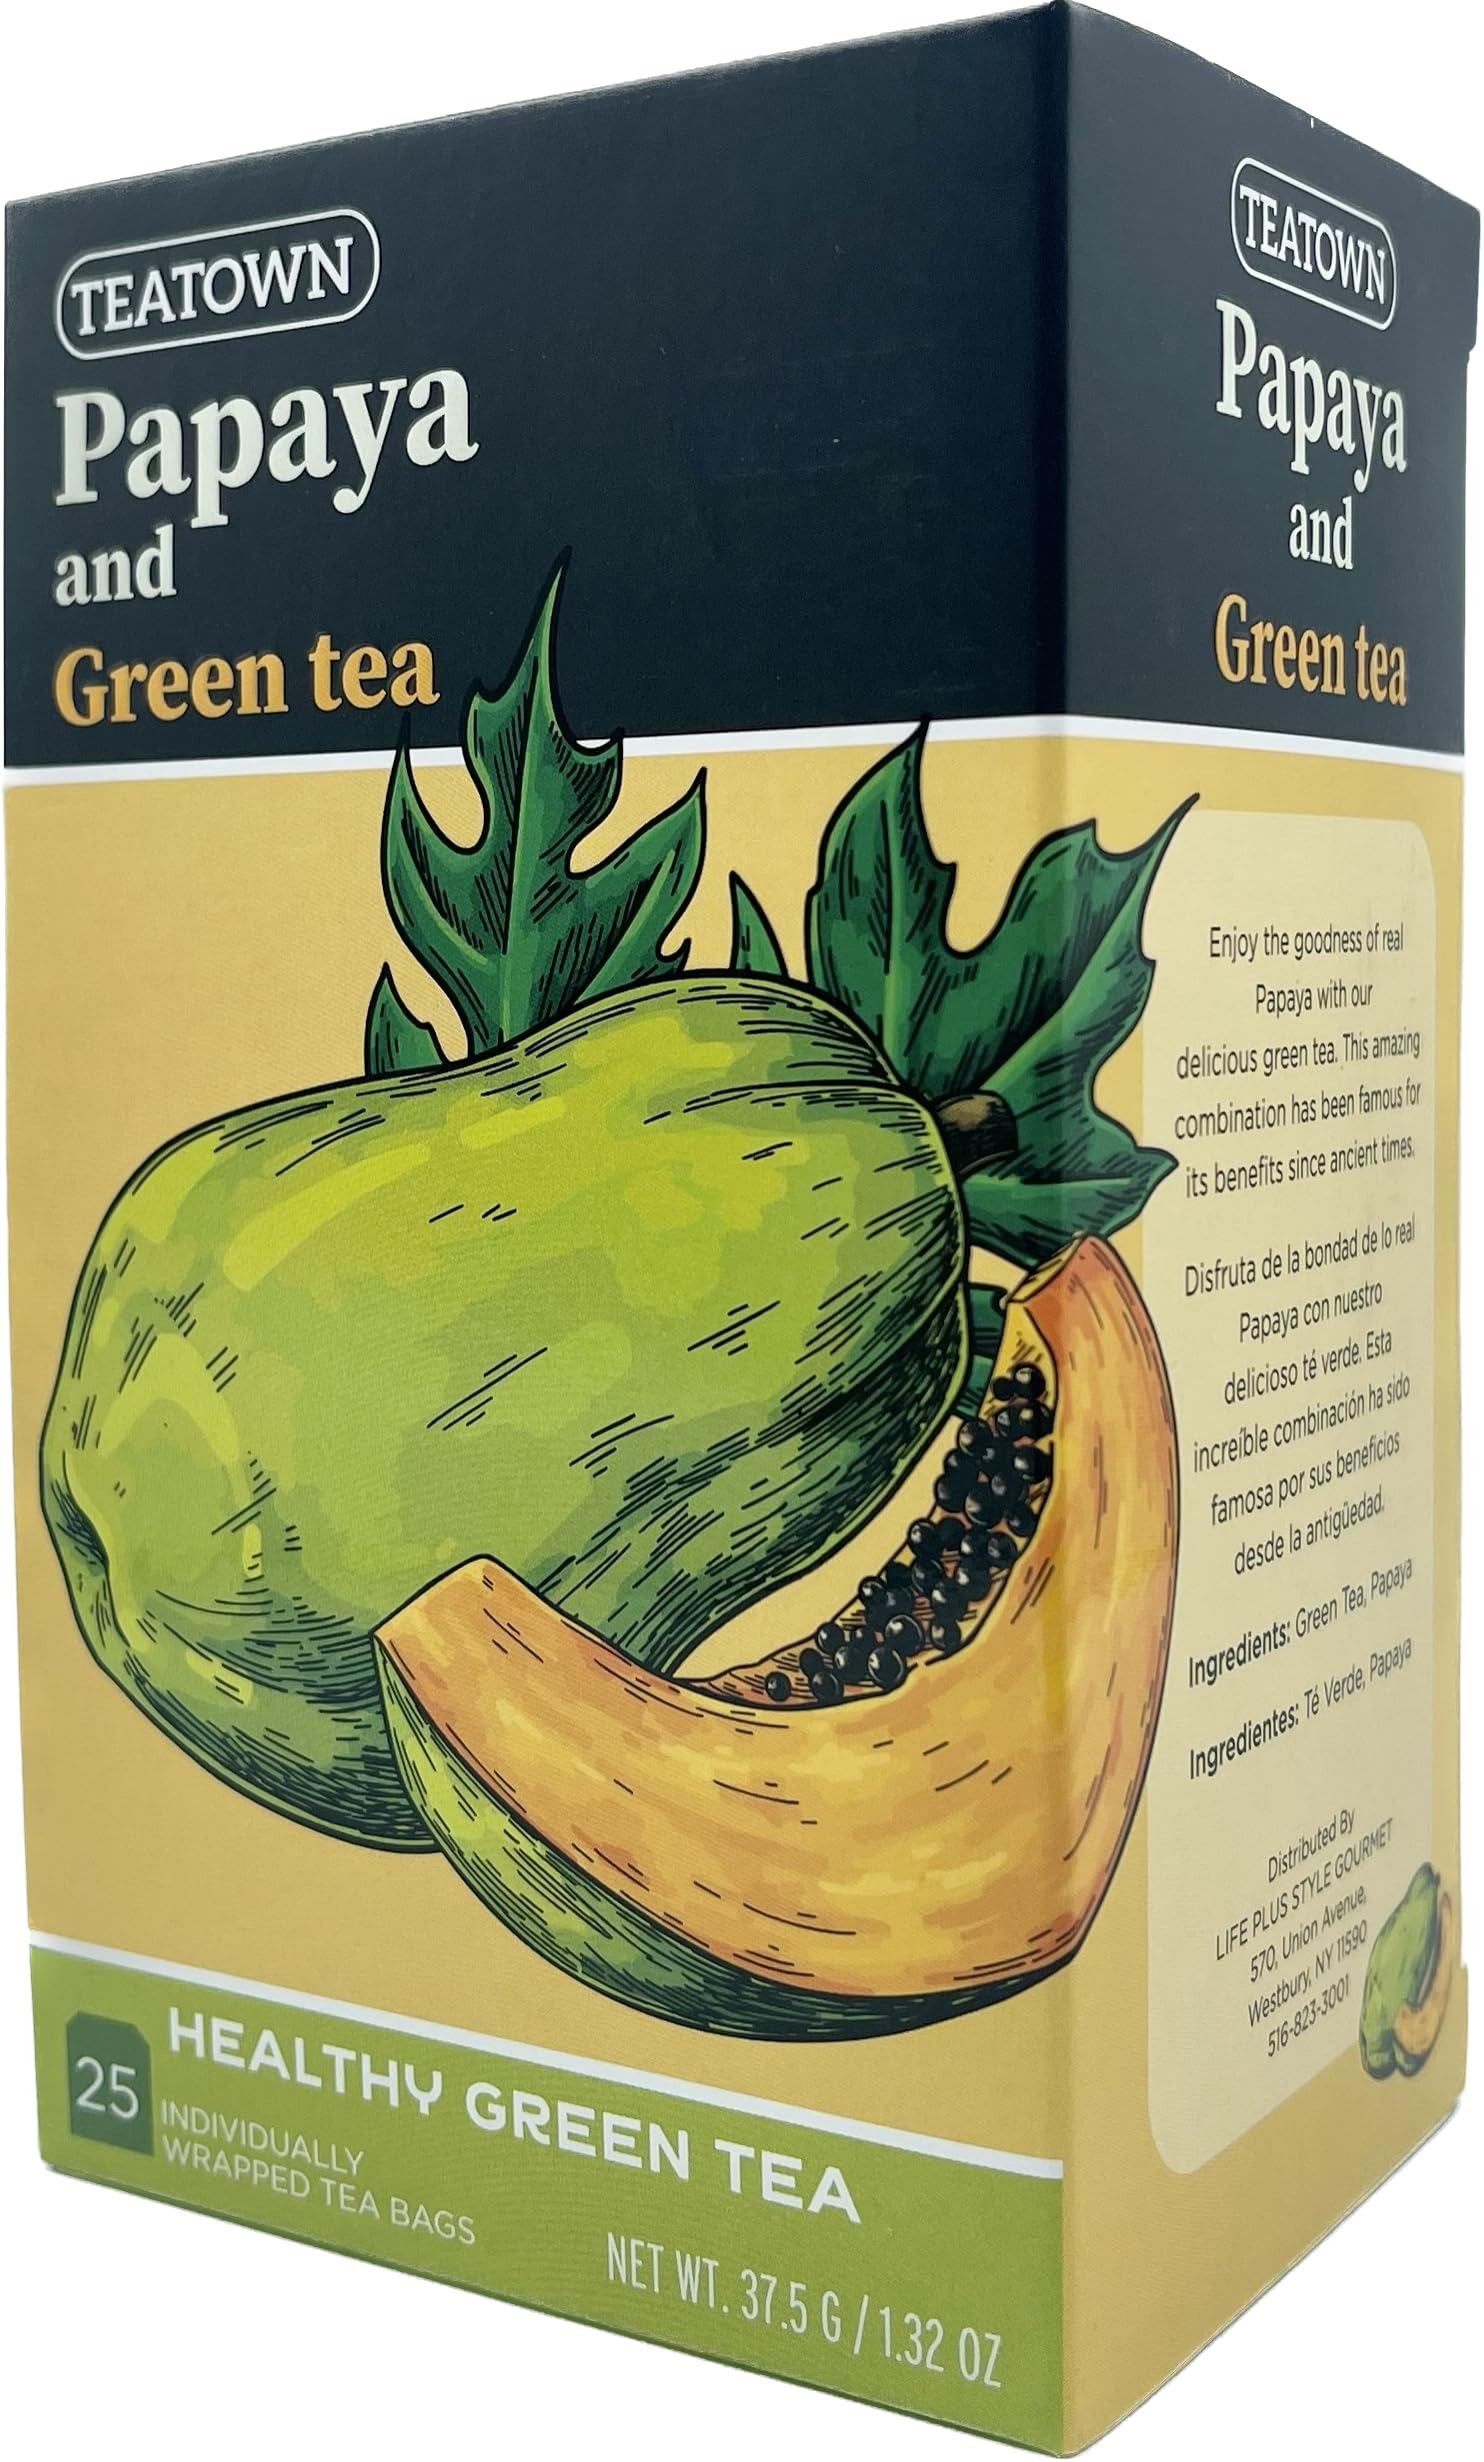
Item Name: Premium Caffeinated Ceylon Papaya Green Tea Bags: 25 Count Individually Wrapped Teabags All-Natural Exotic Fruit Essence & Aroma Hot or Iced Tea Brew (25-Pack)
Bullet Point 1: Aromatic Fruit: Relish The Lush Aroma And Authentic Flavor Of Papaya , Perfectly Blended With All-natural Ceylon Green Tea, Taking You On An Aromatic Journey To An Exotic Paradise Drink.
Bullet Point 2: Blended By Experts Our Pure Tea Always Come Individually Wrapped In Carbon Neutral Paper Pouches For Peak Flavor, Freshness, And Aroma To Enjoy Everywhere You Go! Gluten And Calorie Free Keto Friendly
Bullet Point 3: Natural Freshness: Experience The Genuine Essence And Aroma Of Papaya And Refined Quality Ceylon Tea In Our Single Serve, Individually Wrapped Teabags, Preserved For Utmost Taste
Bullet Point 4: Energizing Caffeinated Brew: Whether Your Heart Desires A Comforting Hot Tea Or A Cool Iced Tea, Our Caffeinated Blend, Made From The Finest Ceylon Tea Leaves, Delivers An Invigorating Experience.
Bullet Point 5: Natural Health Boost: Rich In Antioxidants, Our Caffeinated Tea Captures The Combined Health Benefits Of Ceylon Green Tea, Making It A Preferred Choice For Both Taste And Health
Bullet Point 6: Top Customer Choice: Celebrated For Its Exotic Essence, Captivating Aroma, Tropical Flavor, And The Pure Richness Of Ceylon, Healthy Papaya Green Tea Consistently Delights Its Consumers
Bullet Point 7: Perfect Served Hot Or Cold! Brew In Single Serve Cups Or In Large Batches With In Pitcher Or Tea Pot. Comes in Staple Free Sachets With Strings
Product Description: Indulge in the epitome of premium quality with Elephant Park's Caffeinated Ceylon Fruity Papaya Green Tea Bags. This masterfully crafted blend encapsulates the exotic aroma and essence of fruits intertwined with the pure taste of all-natural Ceylon green tea. Each of our 25 single serve tea bags is individually wrapped, ensuring the unspoiled aroma, tropical flavor, and the timeless freshness of authentic Ceylon tea. Whether you're yearning for a warm, aromatic embrace or a chilled rejuvenation, our caffeinated blend stands ready to serve. Beyond its delightful appeal, our tea emphasizes myriad health benefits, resonating from the harmonious blend of peach mango and antioxidant-rich Ceylon green tea. With Elephant Park, you're choosing a genuine, all-natural tropical flavor experience that invigorates both your senses and well-being.
Value: 25.0
Unit: Count

Price: 12.99